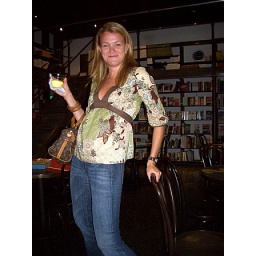
Classy. Classy. Classy. Yea, I was dancing on a chair in the middle of a museum. That's apple juice in my hands.